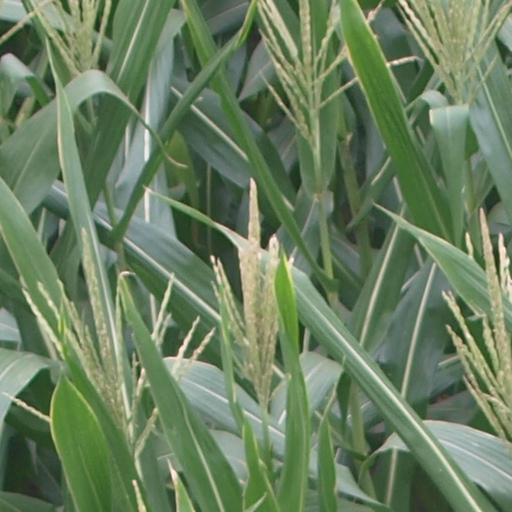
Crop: maize; corn